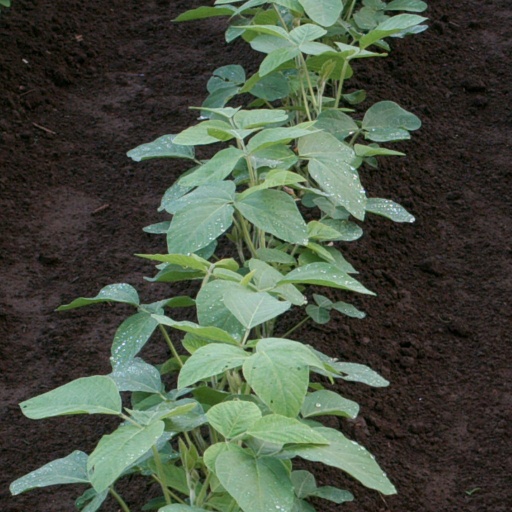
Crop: soybean